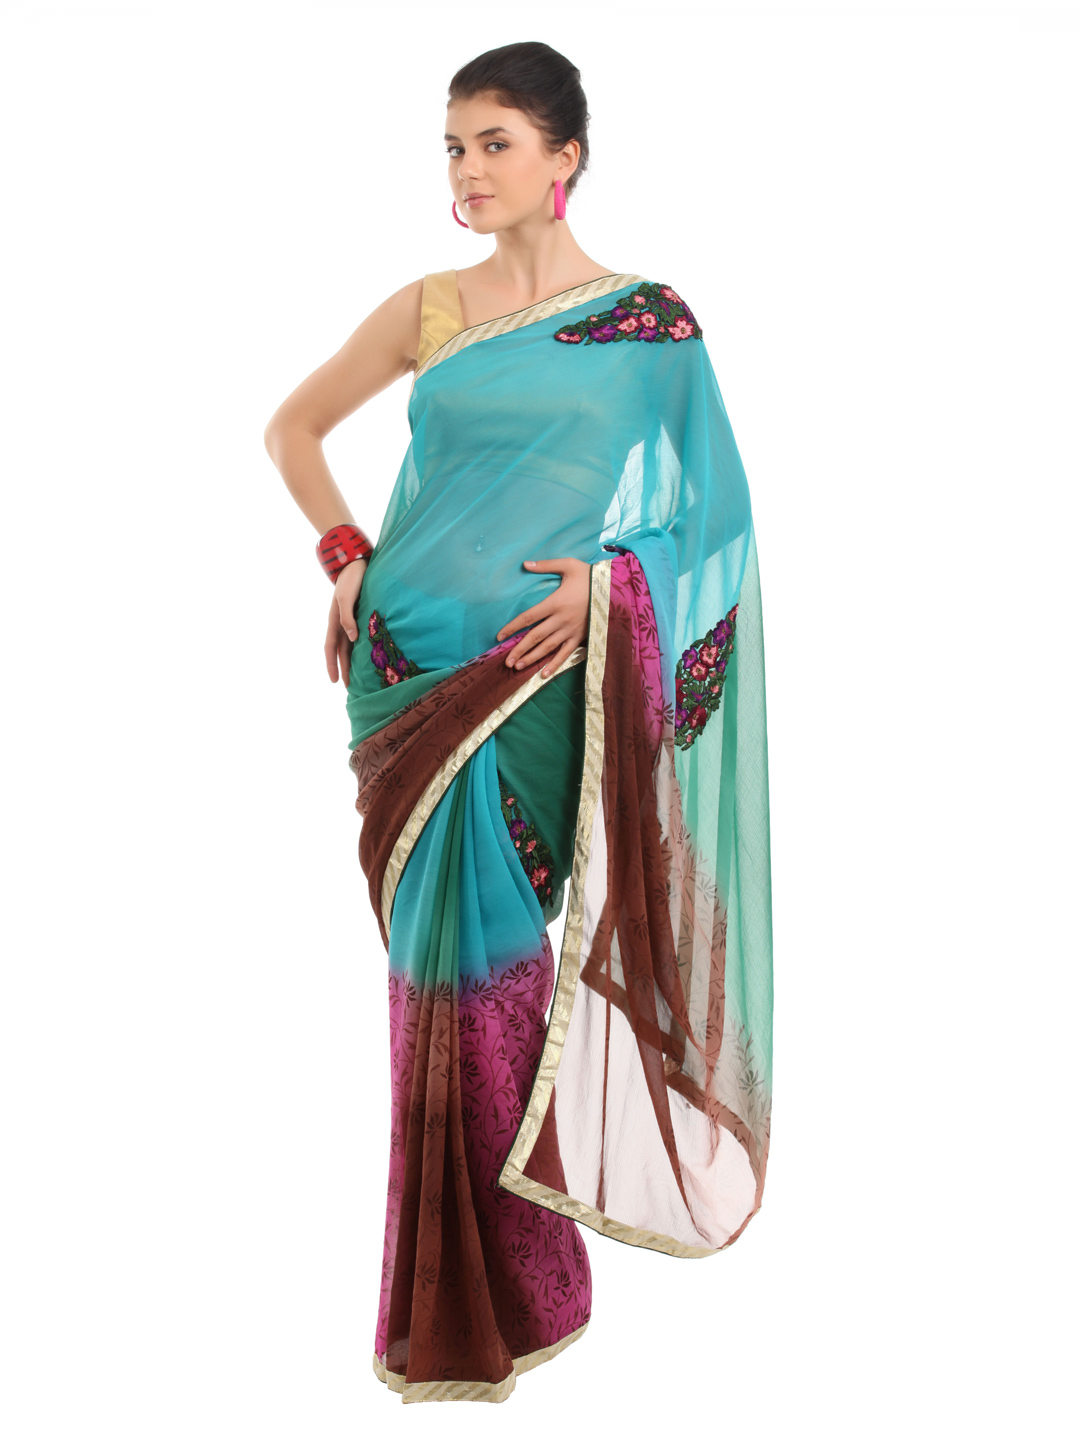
FNF Multi Coloured Sari
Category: Apparel / Saree / Sarees
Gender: Women
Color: Multi
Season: Fall 2012
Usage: Ethnic